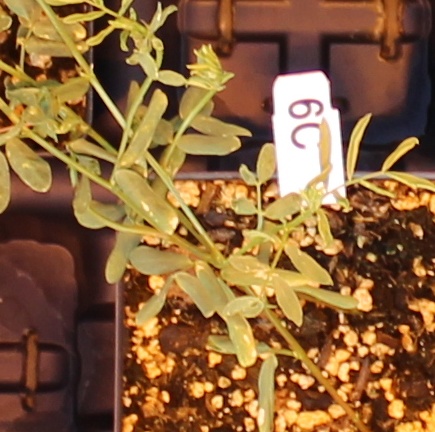
Label: Lentil